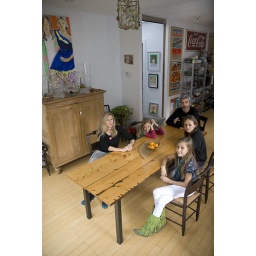
Family sitting around the dining room table